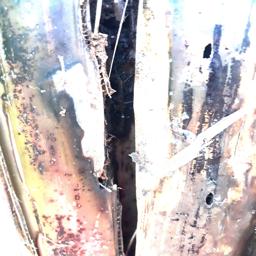
Label: PSEUDOSTEM WEEVIL